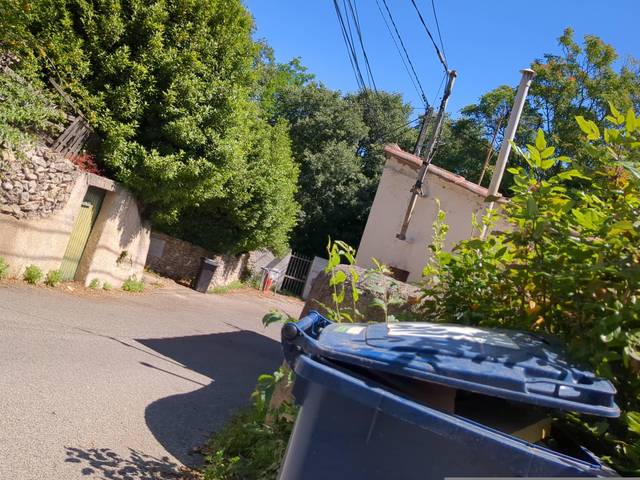
Region: France
Coordinates: 43.836, 4.333